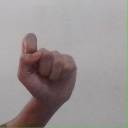
अक्षर: घ